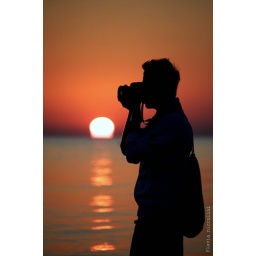
The sun risin', dangle in the golden and fair, in the sky